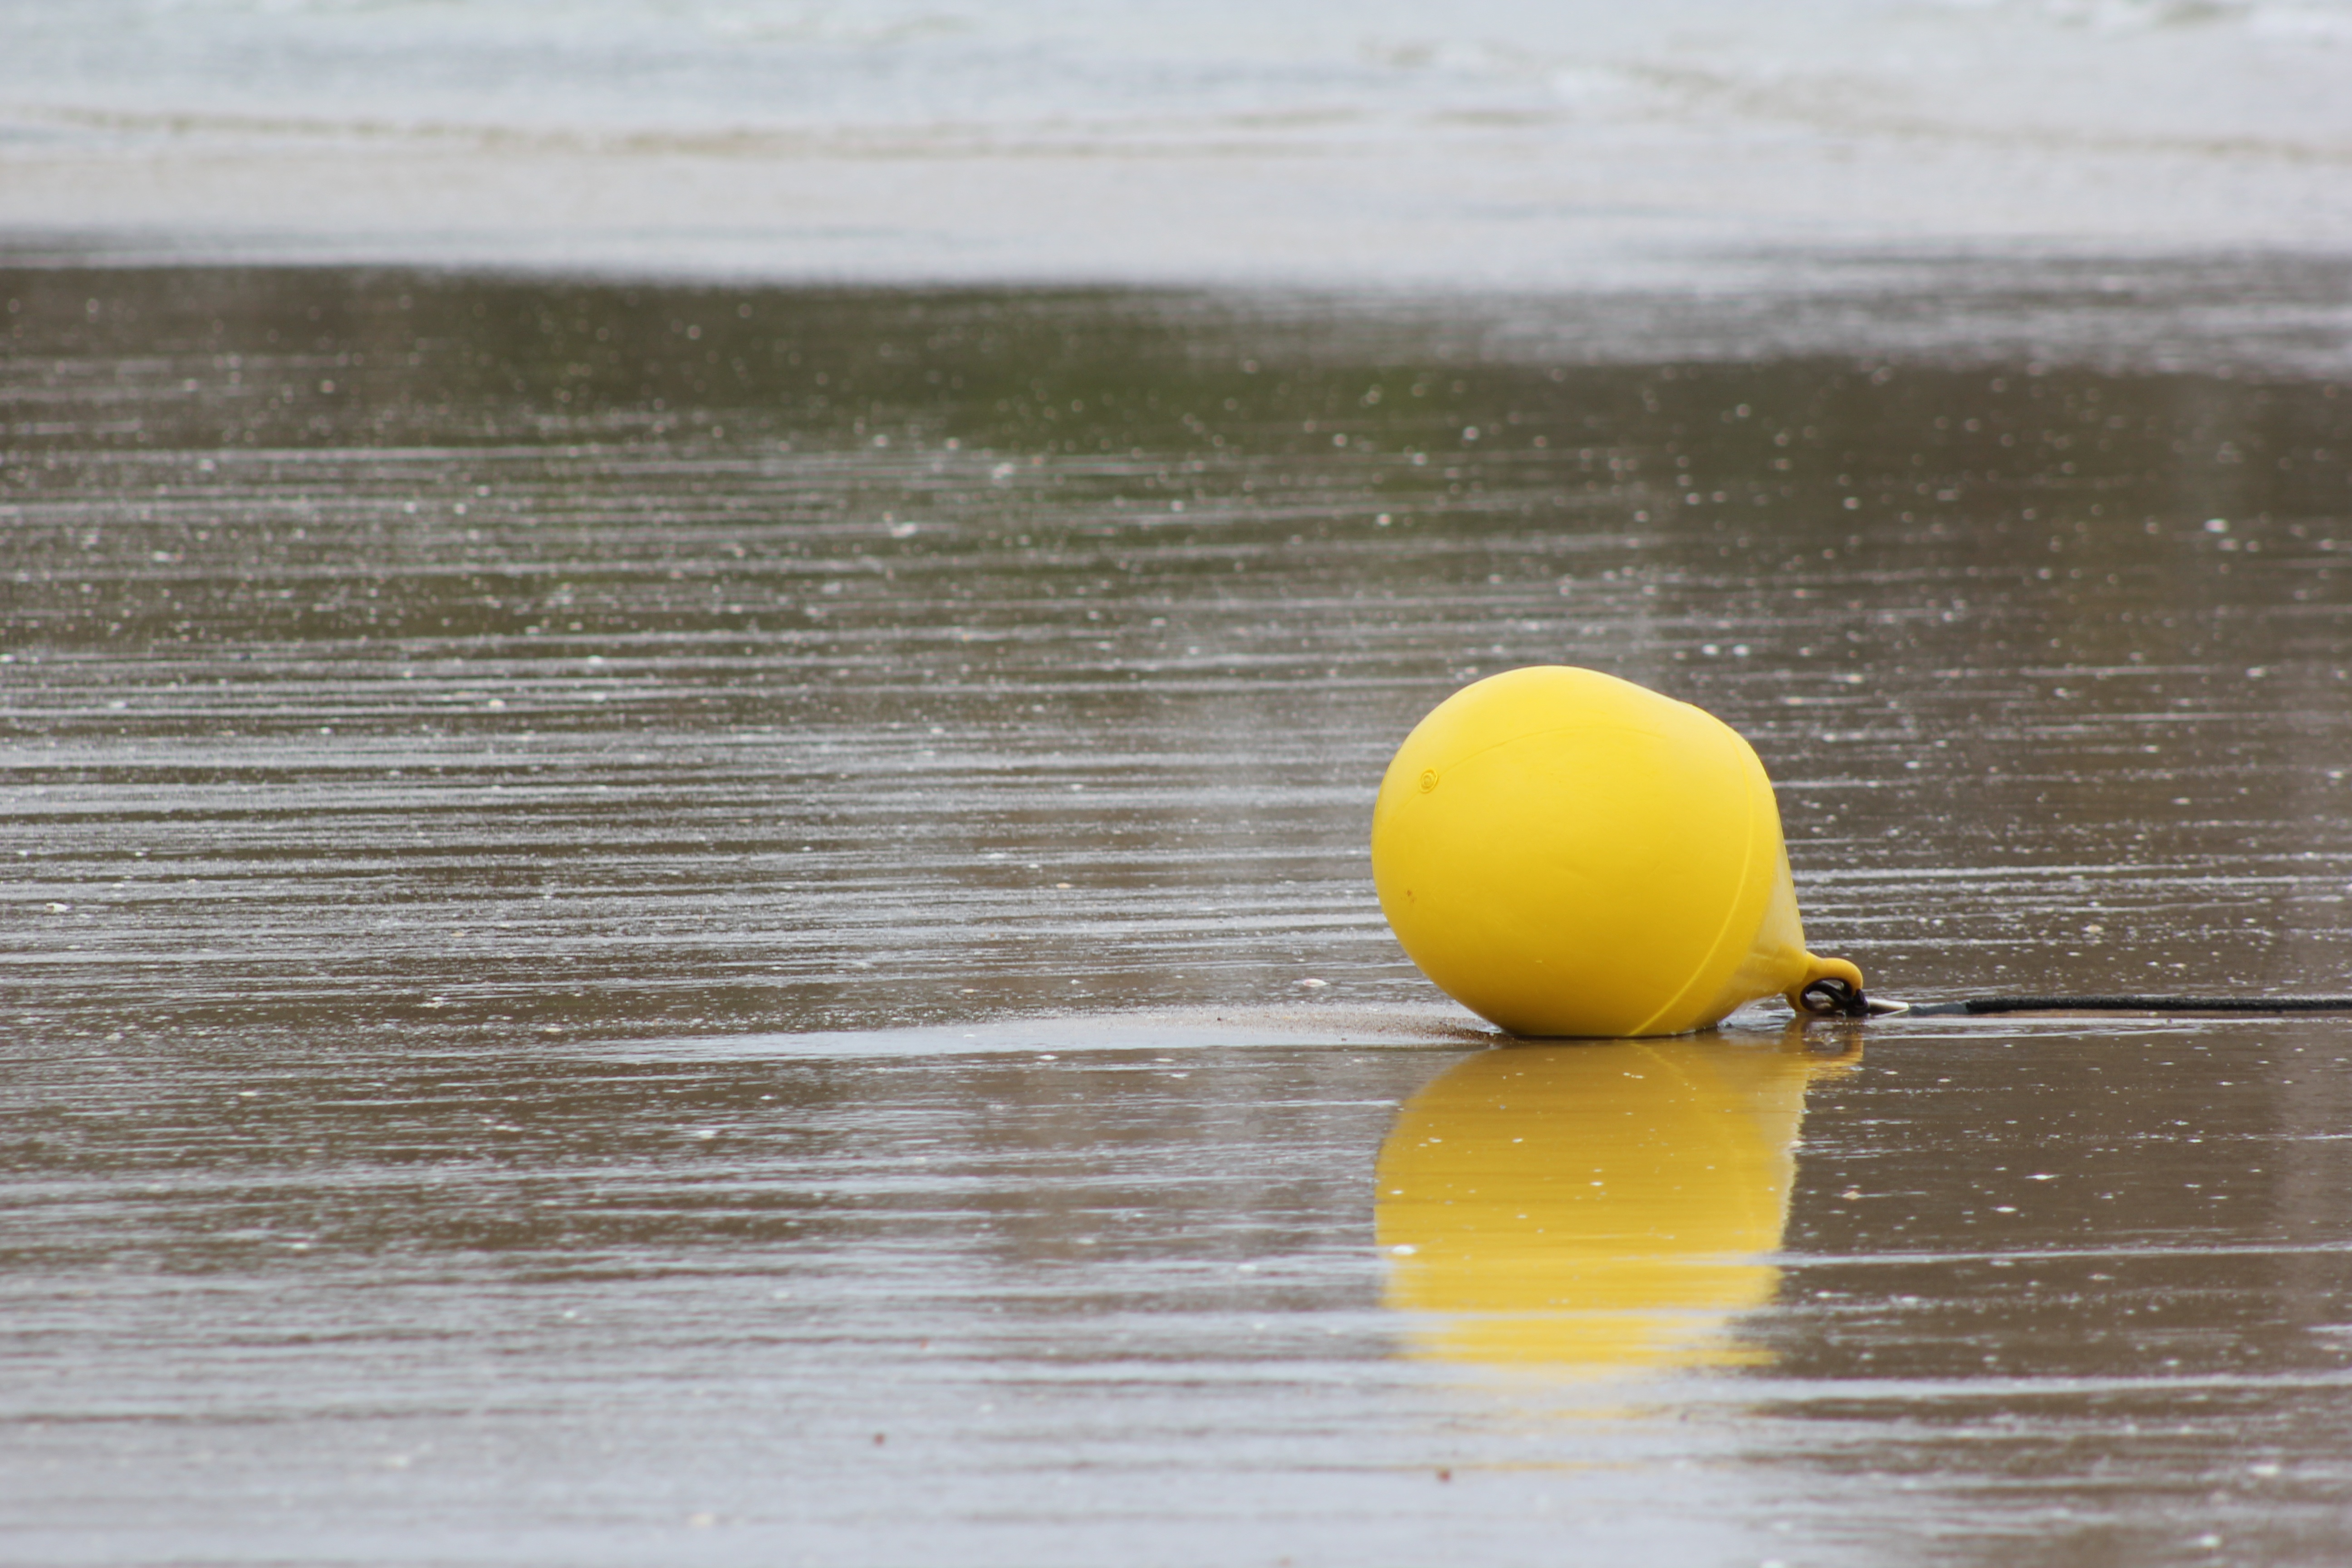
beach, sea, water, sand, bird, food, yellow, buoy, duck, waterfowl, water bird, ducks geese and swans